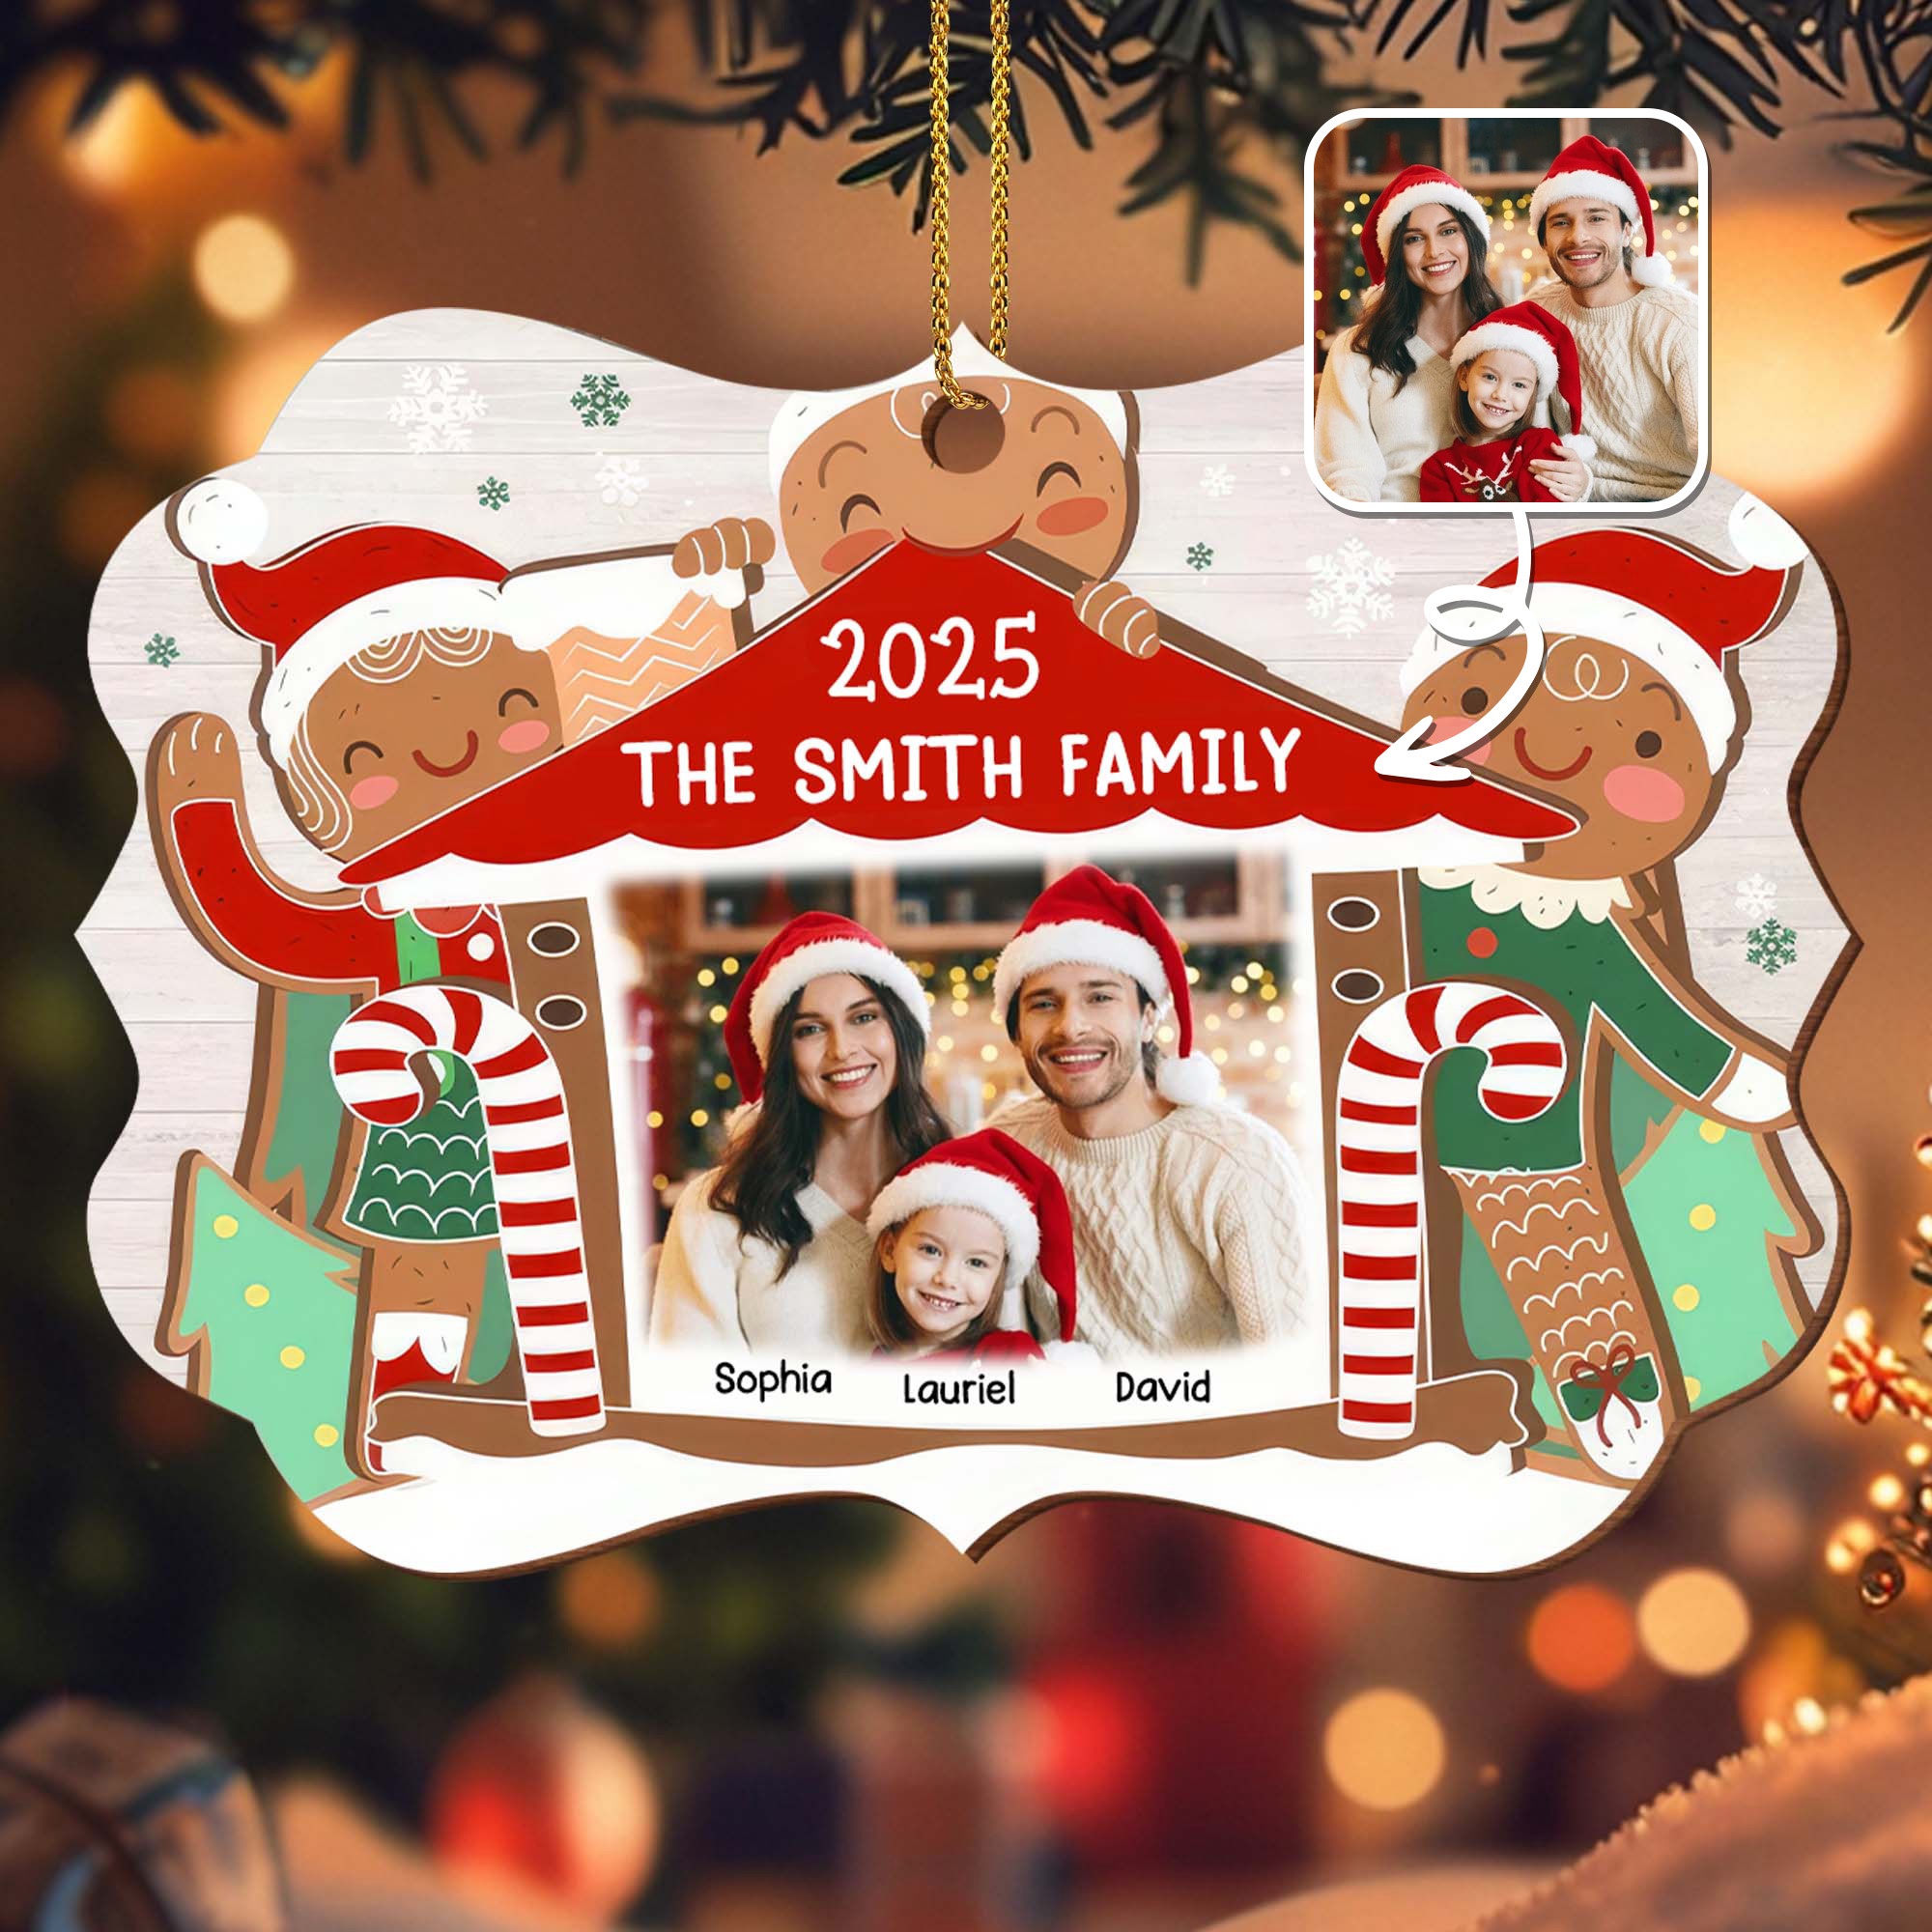
Celebrate Your Family This Christmas With Custom Decorations - Personalized Custom Wood Ornament, Custom Shaped - FAM550_WDO
Add a touch of charm and personality to your space with this custom wooden ornament , perfect for any special occasion! Whether you’re looking to brighten up your home decor or send a heartfelt gift to friends and family, this ornament is a meaningful choice for Christmas , birthdays, or any celebration. Crafted from premium natural wood, it’s designed to capture your unique style or message. Why You'll Love It: Versatile Home Decor : Hang it on your Christmas tree, display it on a wall, or use it as part of a table centerpiece—it's a delightful addition anywhere! Personalized Gift : Create a one-of-a-kind gift that expresses your personality and brings joy to your loved ones. High-Quality Craftsmanship : Made from premium natural wood with a vibrant dye-sublimation print for a detailed, lasting look. Product Details: Thickness : 0.12 in (0.3 cm) Sizes Available : 3.7 in tall (~9.5 cm) 4.5 in tall (~11.5 cm) 5.5 in tall (~14 cm) Please allow for slight size differences due to manual measurement (0.4-0.6 in). Material : Premium natural wood with a one-sided design. Printing Technique : Dye sublimation for a vivid, long-lasting print. Comes with red satin ribbon OR gold string for hanging. Packaging Options: Option 1: Standard packaging Option 2: Gift Box Customization Tips: Fill in the required fields and check spelling before placing your order. Use standard English characters only—special characters are not recommended. Click "Preview Your Personalization" to see your design before finalizing your purchase. Note : Due to differences in monitor settings and lighting, the actual color may vary slightly. This is a printed wood ornament with a faux 3D effect that adds depth and a premium finish. Message: Celebrate Your Family This Christmas With a Custom Wood Ornament
Brand: AlmaGems
Category: Home & Garden > Decor > Seasonal & Holiday Decorations > Holiday Ornaments